Royal Maundy

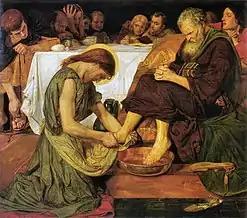
"Jesus Washing Peter's Feet" by Ford Madox Brown

The Gospels relate that on the eve of his Crucifixion, Jesus Christ ate a meal with his disciples. After the meal, it is recorded that Jesus washed their feet, and gave them the following or command: "If I then, your Lord and Master, have washed your feet, ye also ought to wash one another's feet. For I have given you an example, that ye should do as I have done unto you." The Latin is the derivation of the word "Maundy", and the Royal Maundy service evolved from Jesus' command to his disciples.